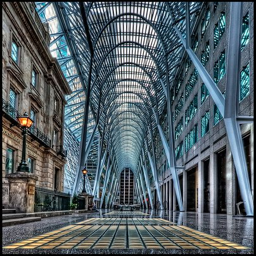
architecture - this photo was taken by person ©